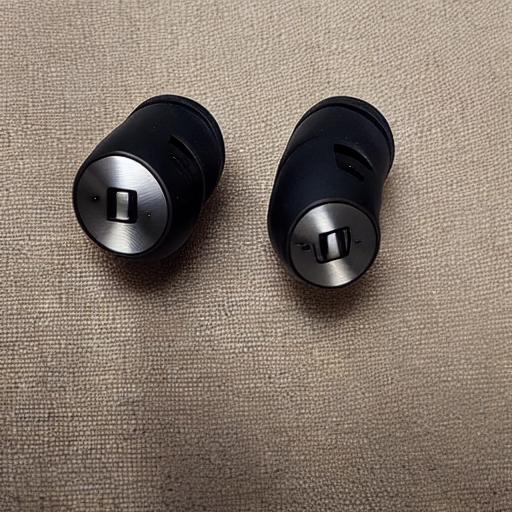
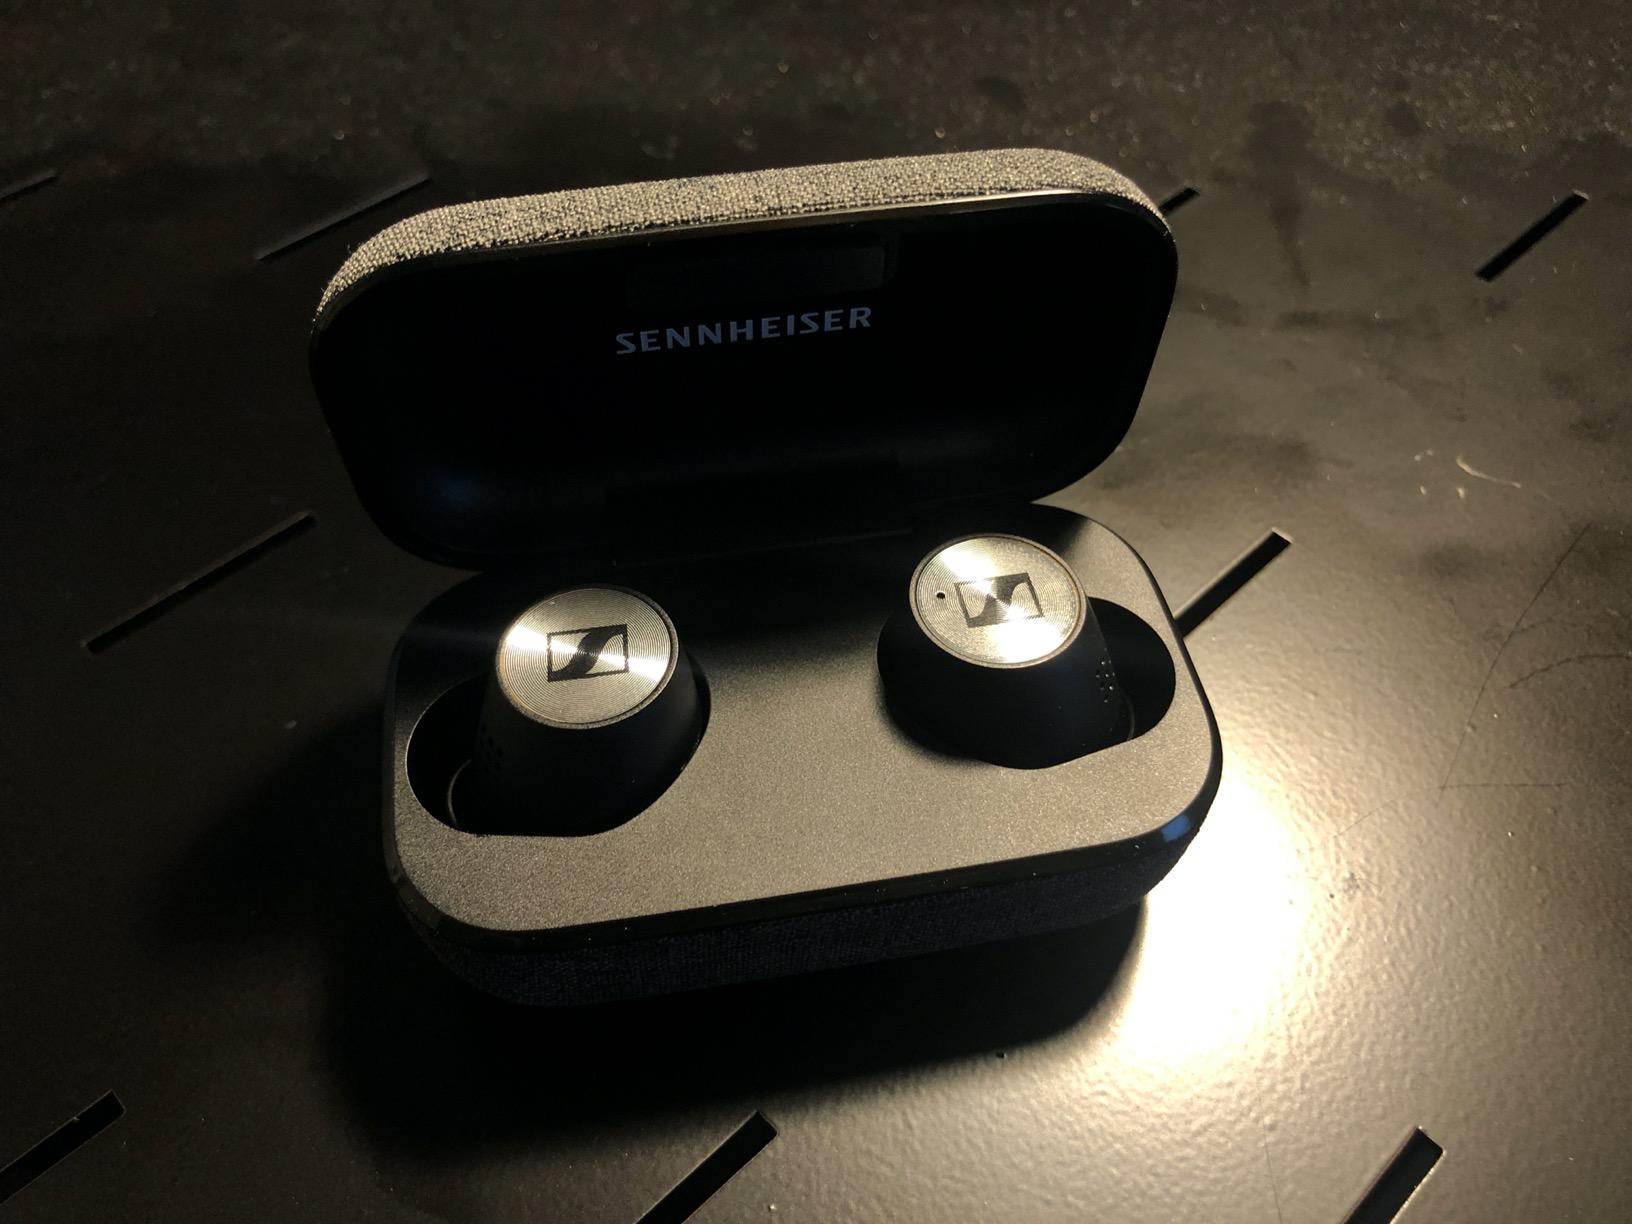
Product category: earbuds
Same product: no